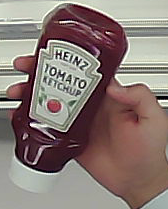
Product: heinz_ketchup